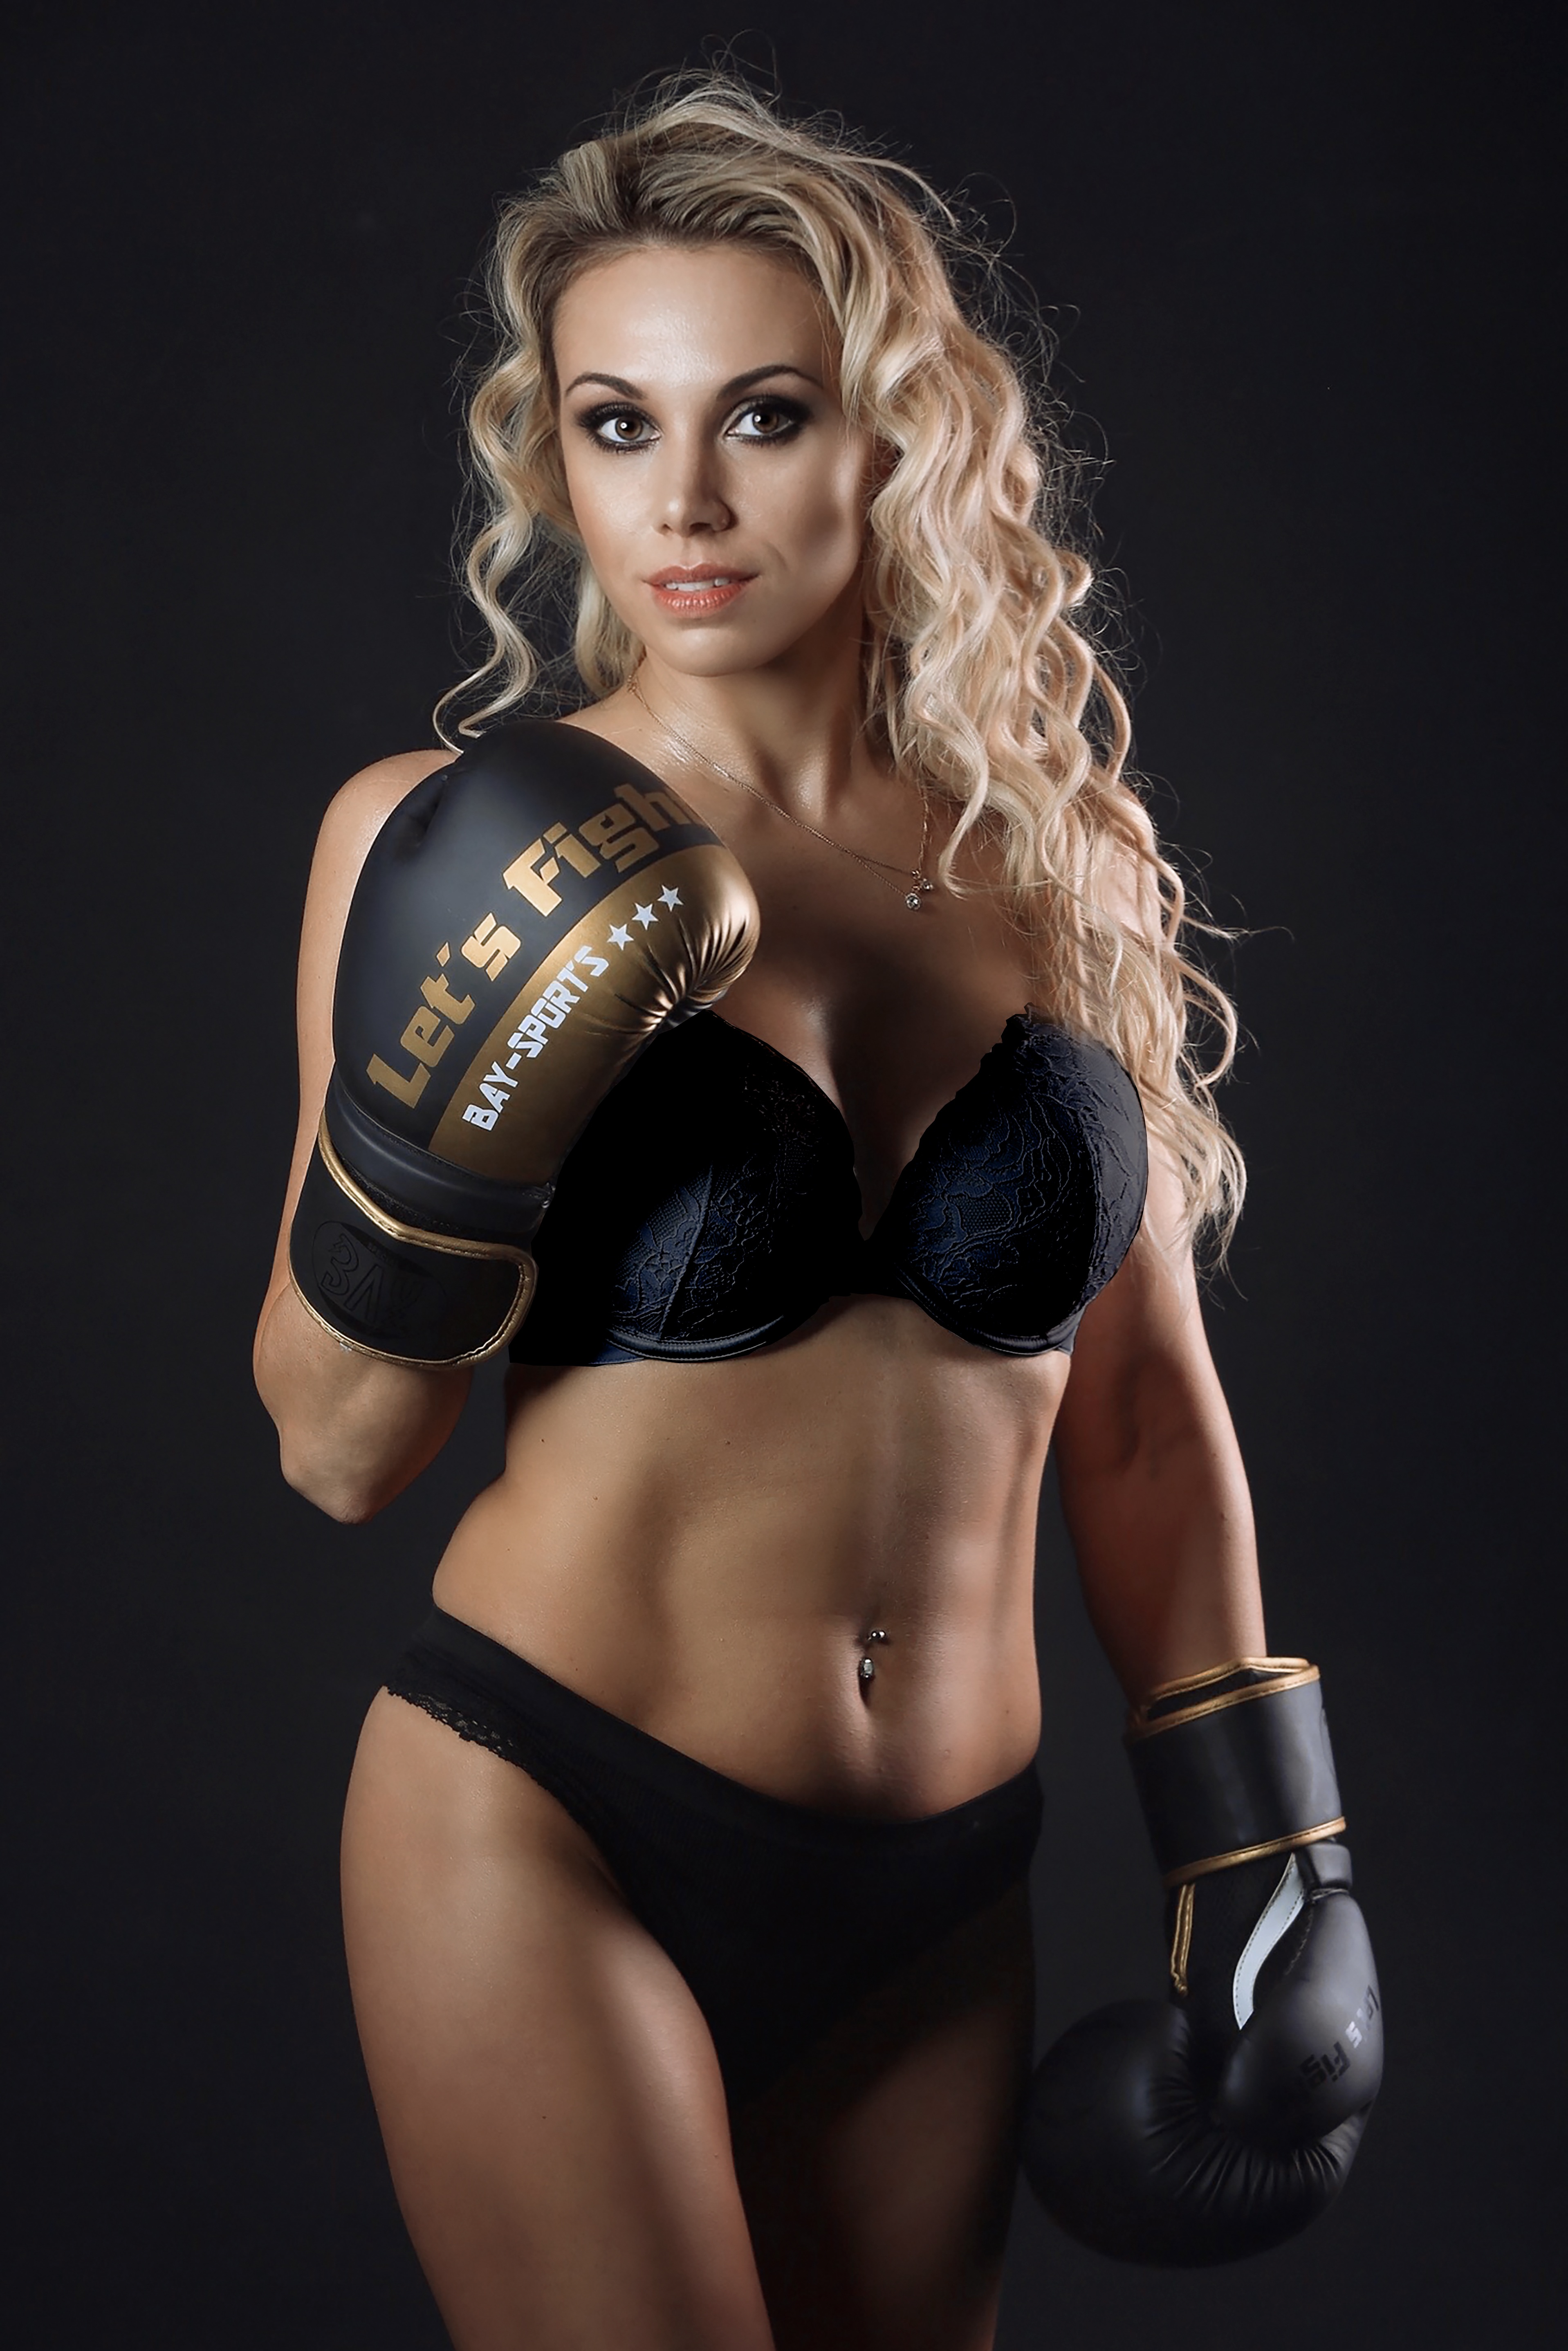
sexy, woman